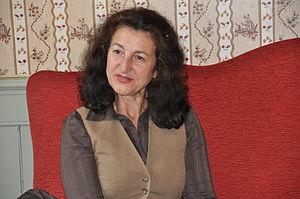
Necla Kelek est une sociologue allemande d'origine turque.